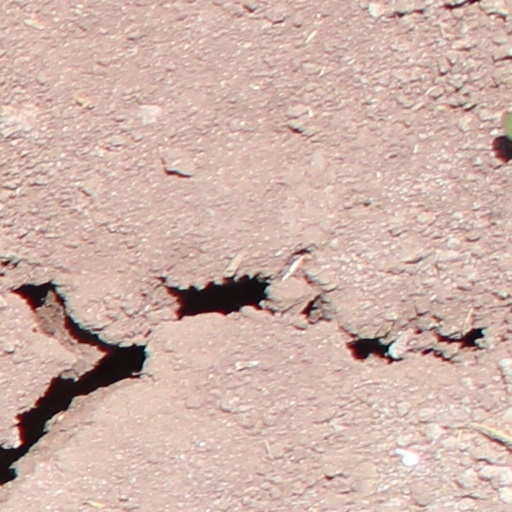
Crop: wheat